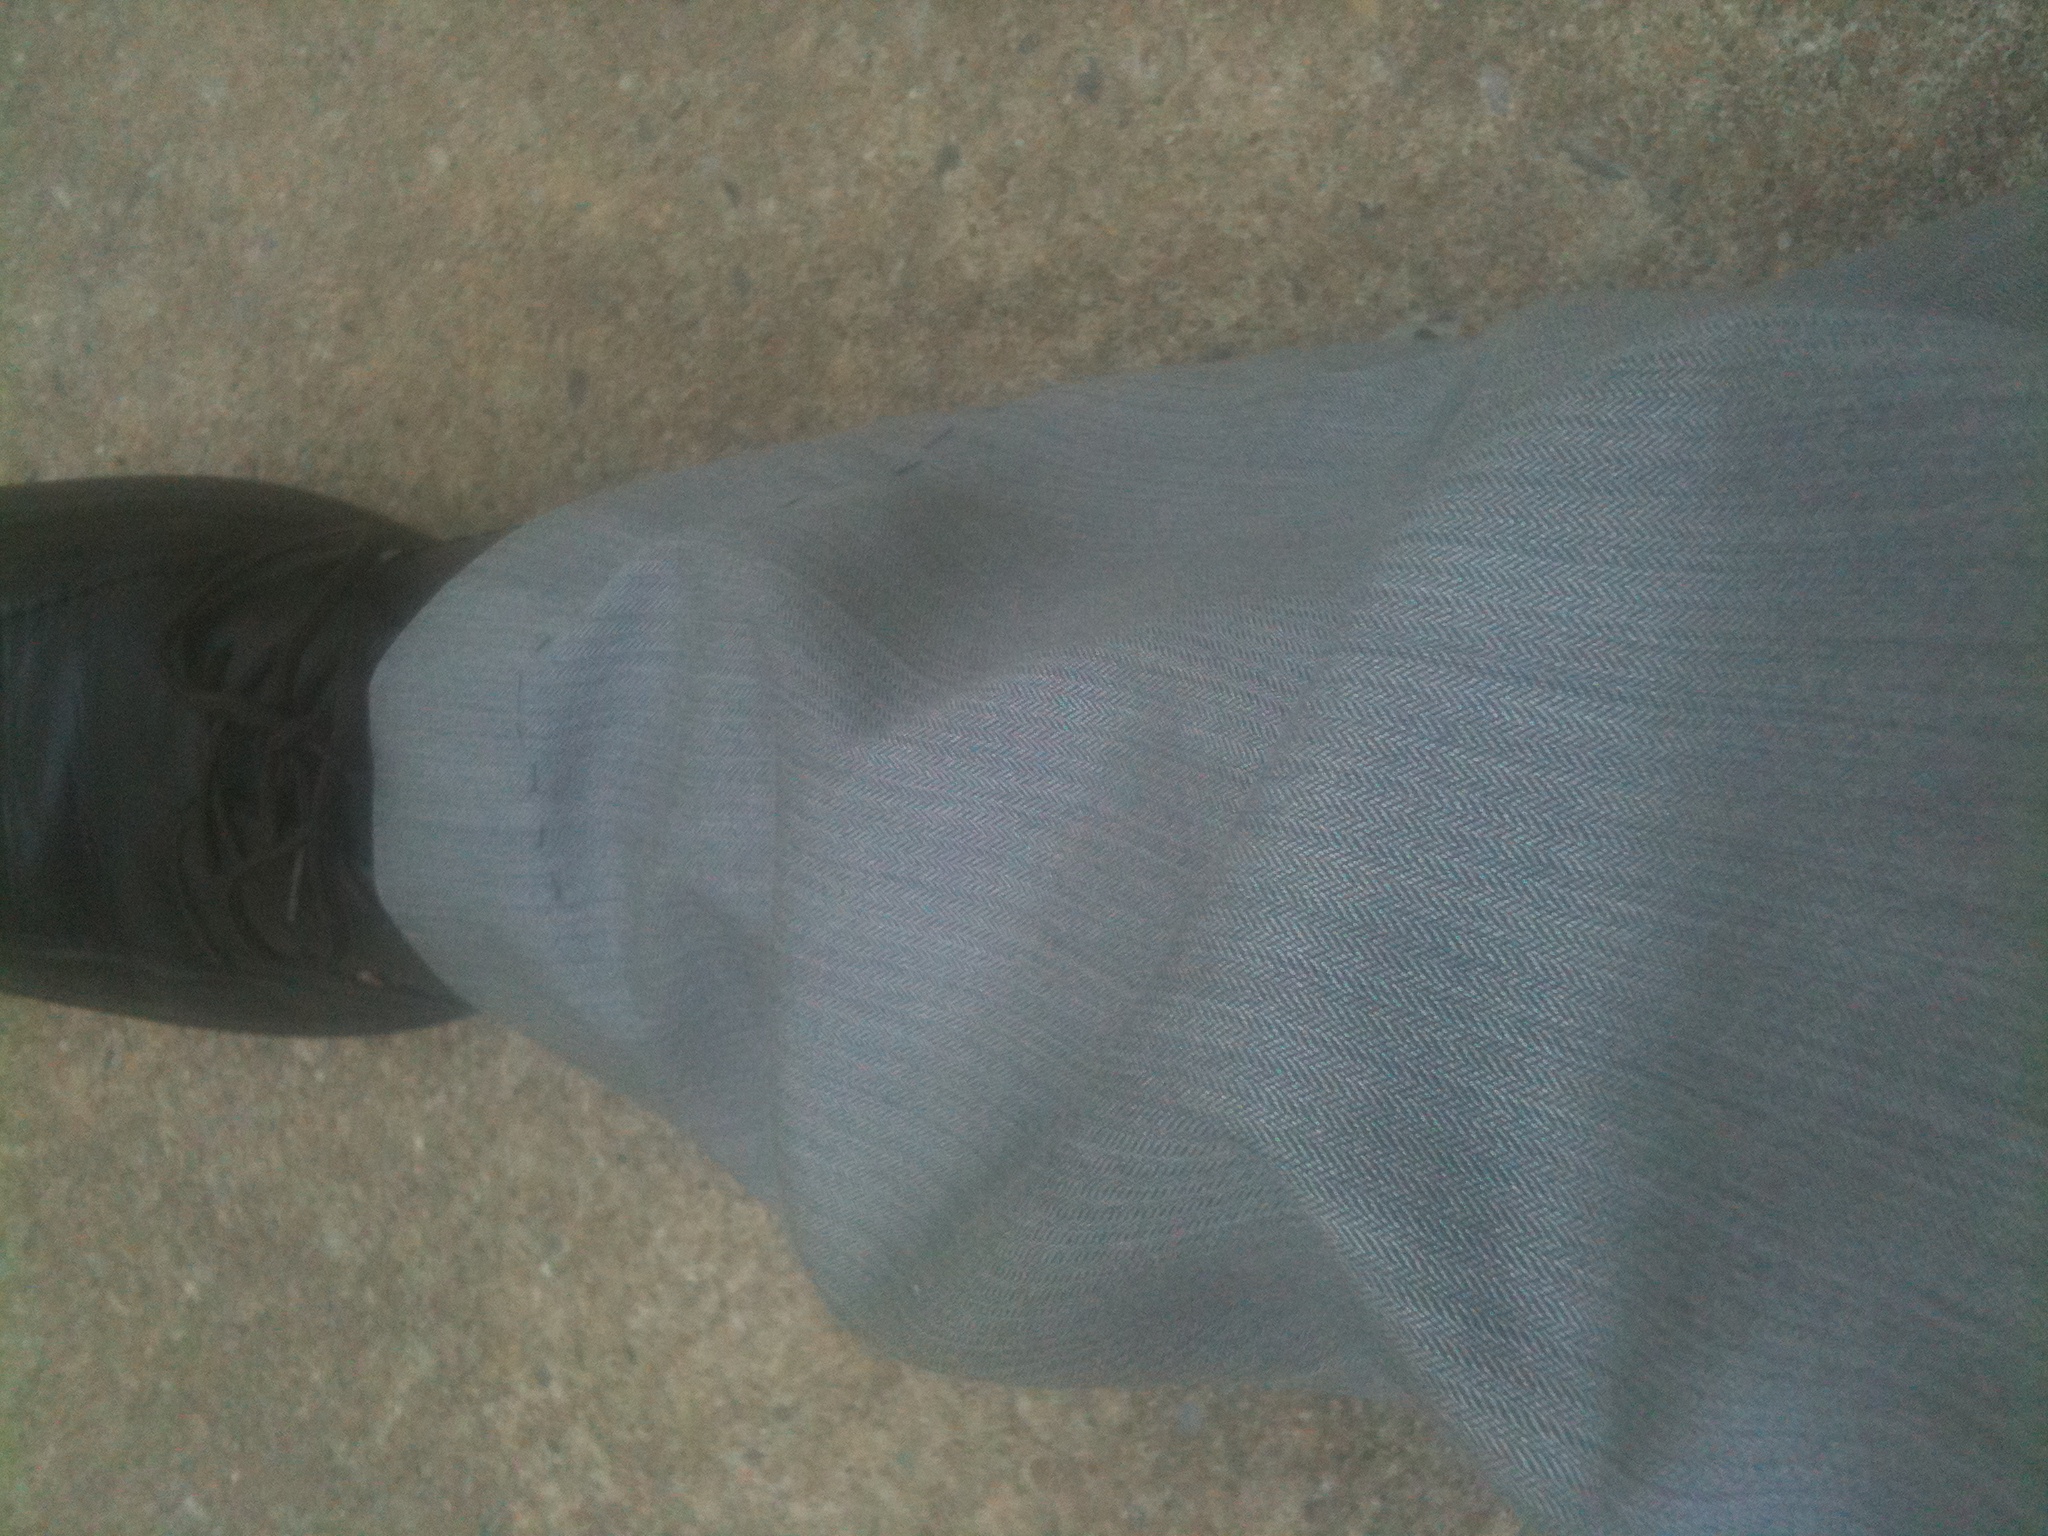Question: What color shoe am I wearing?
Answer: black